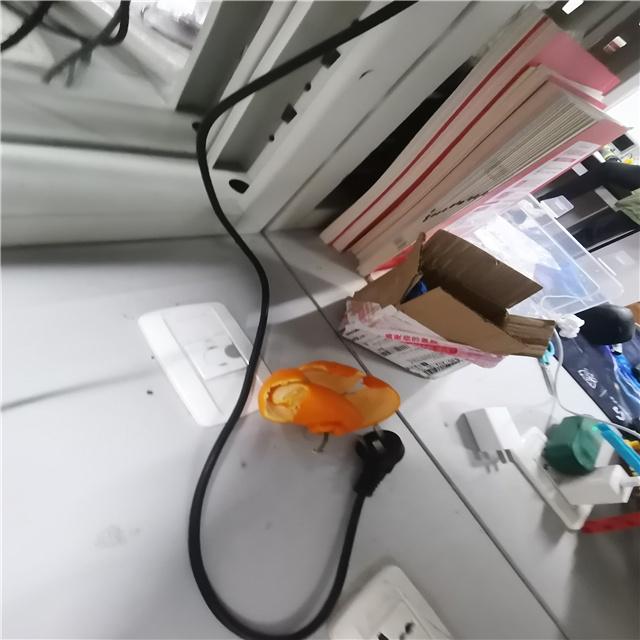
Label: peels